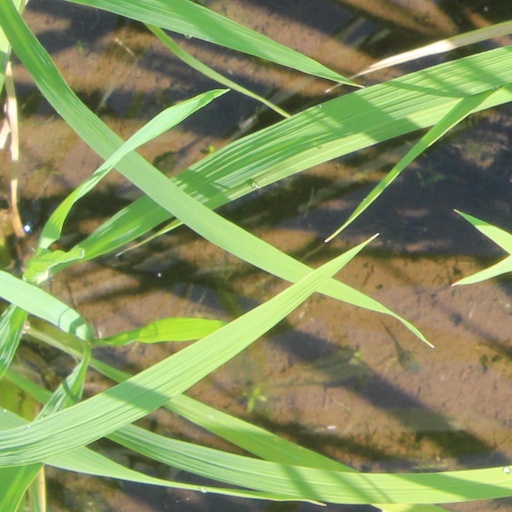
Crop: rice